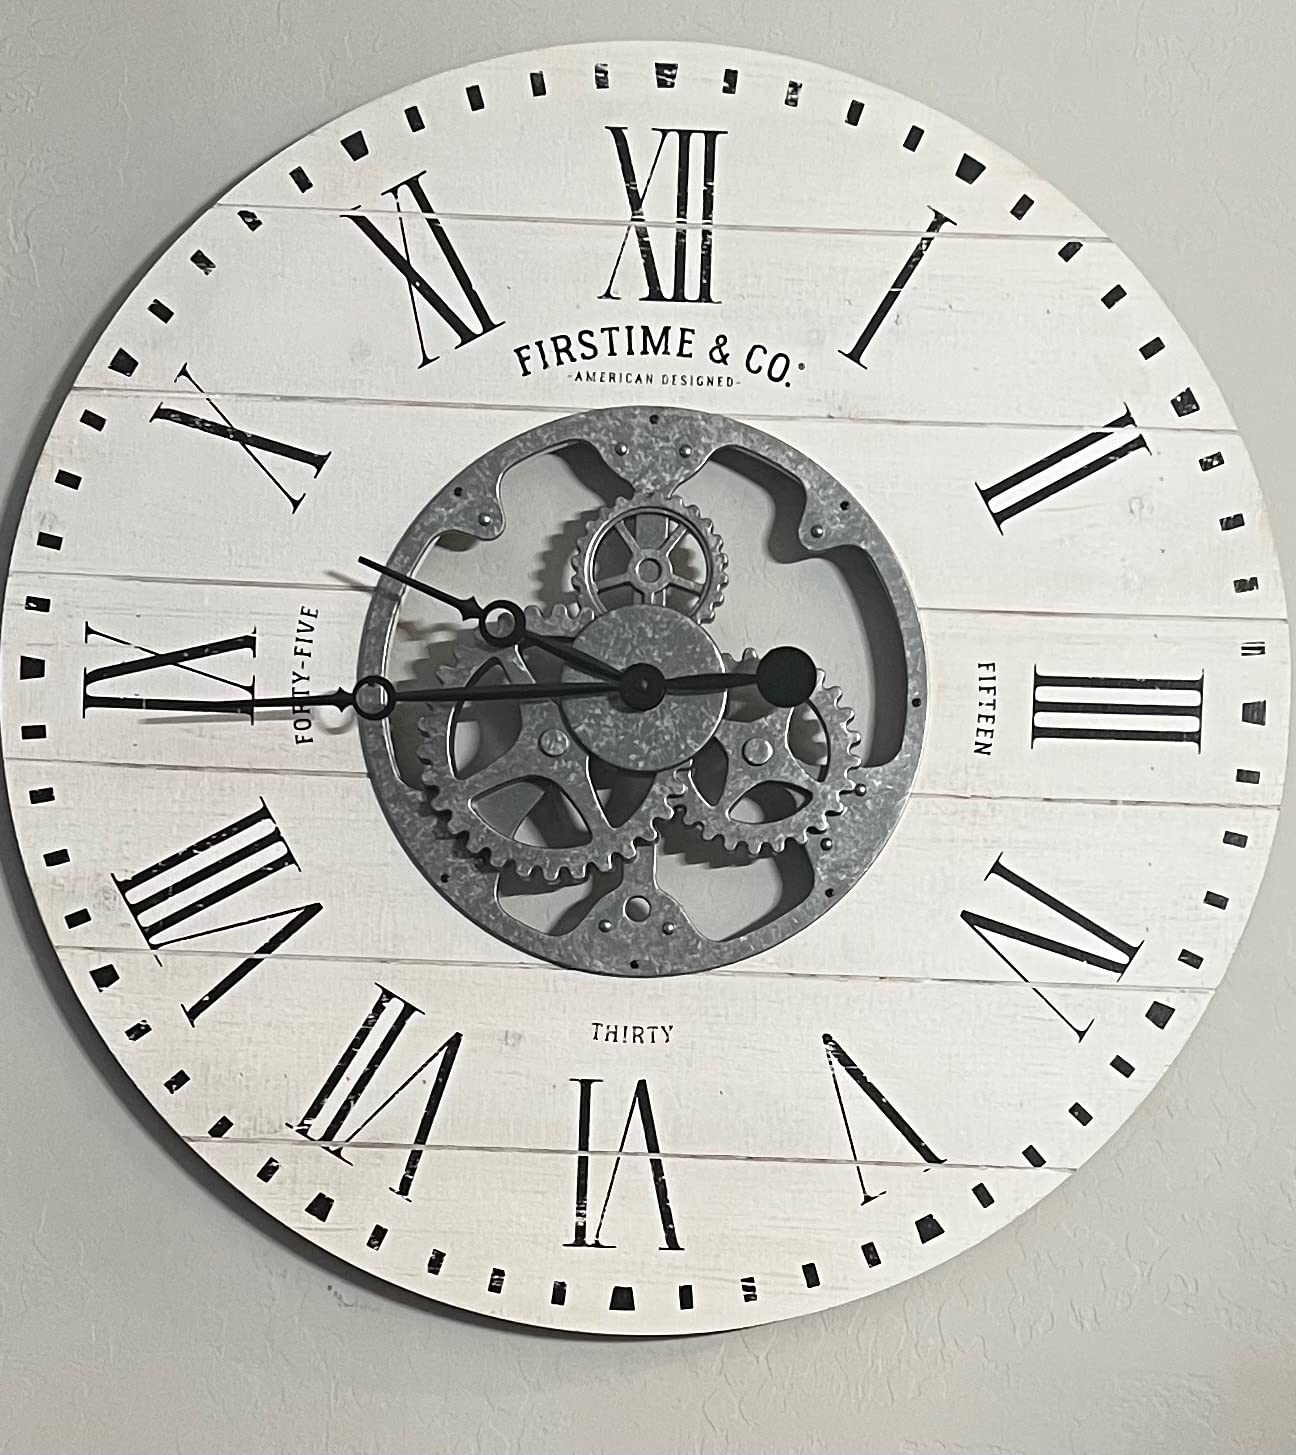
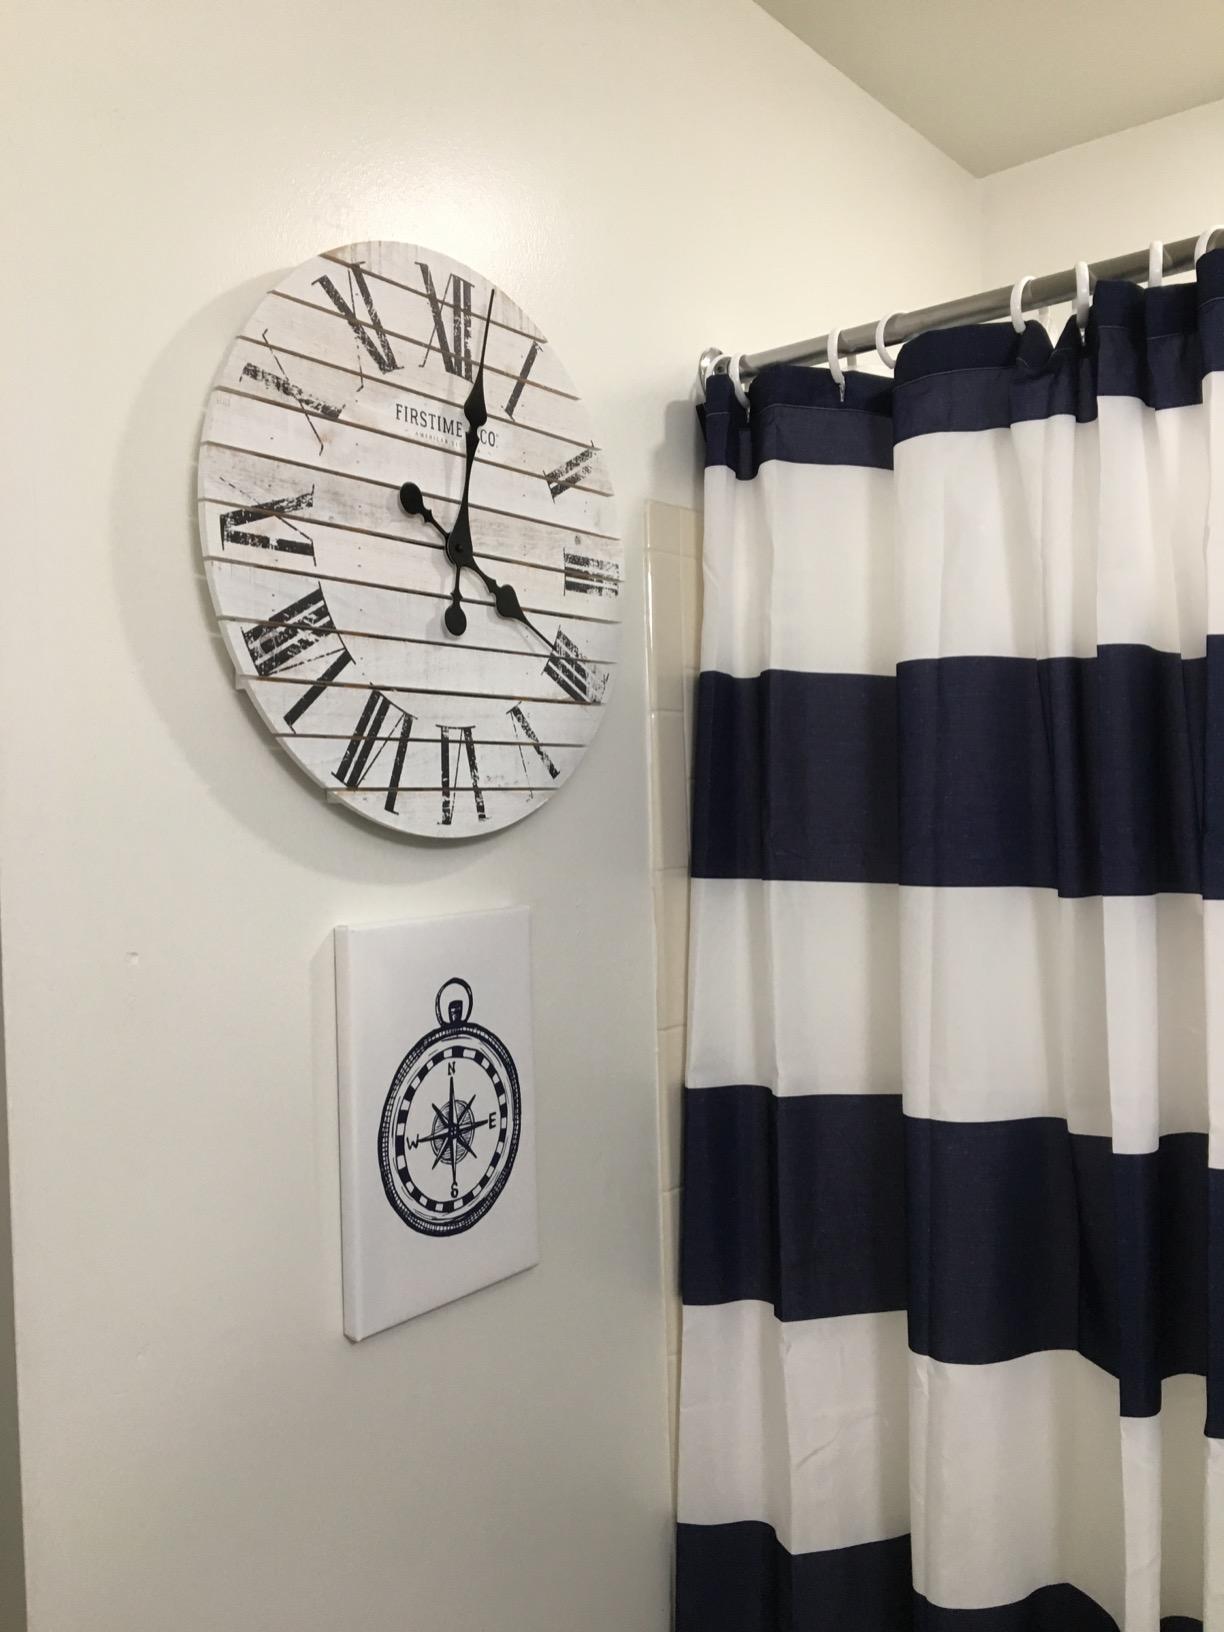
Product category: clock
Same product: no